Loulou LaMotte

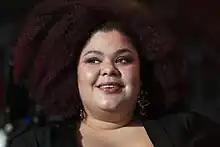
LaMotte at Melodifestivalen 2020

Louise "Loulou" LaMotte (born 16 April 1981) is a Swedish singer. Since 2019 she has been a member of the vocal group The Mamas.